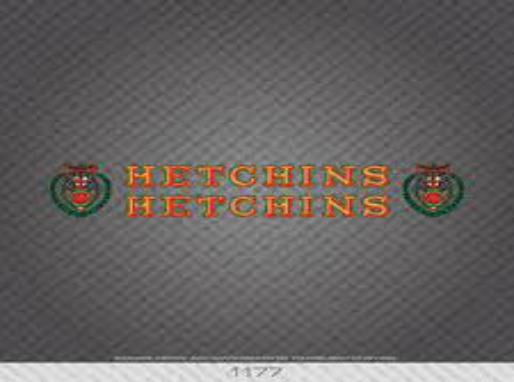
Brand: hetchins
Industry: Transportation